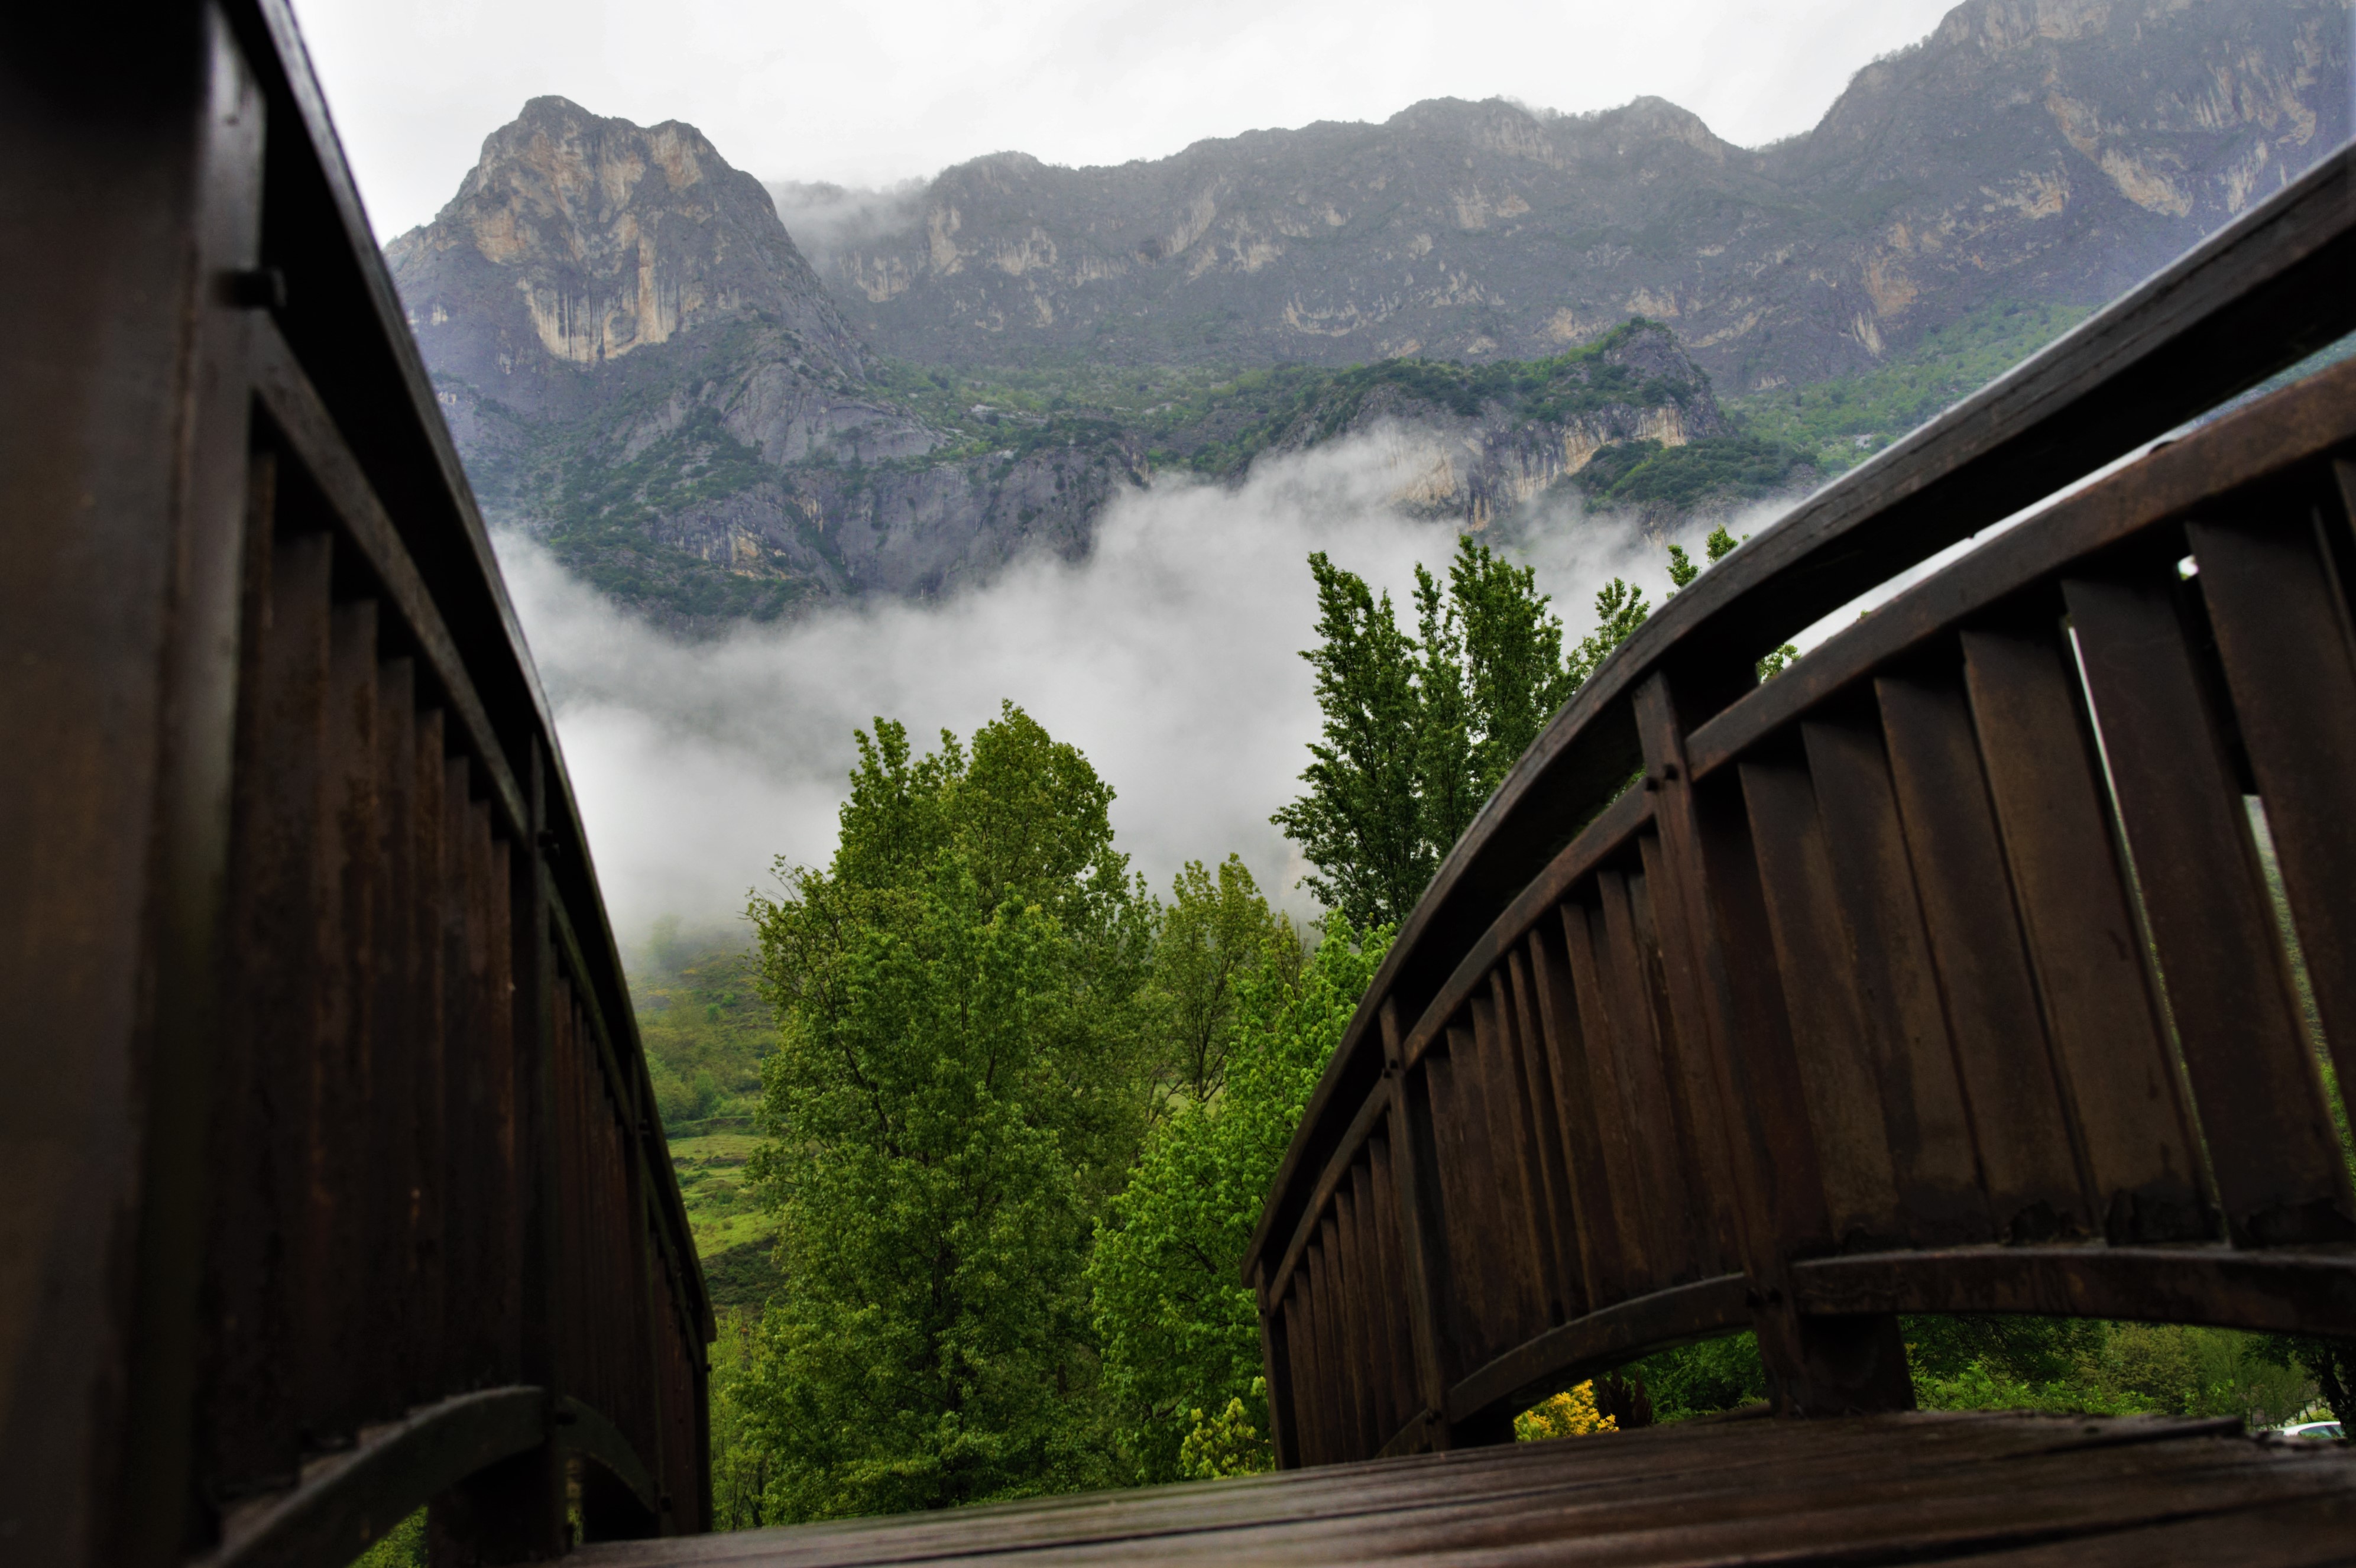
bridge, cloud, tree, wood, mountain, nature, mountainous landforms, plant, woody plant, sky, transport, mountain range, national park, road, morning, landscape, grass, alps, forest, hill